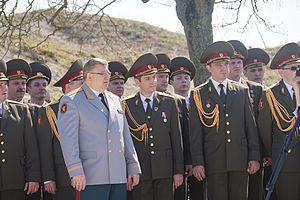
lors des journées de l'histoire au fort de la pompelle. Gennady Ksenafontovich Sachenyuk dirigeant la chorale
Les Chœurs de l’Armée rouge sont un ensemble militaire russe composé de solistes, de choristes, de musiciens ainsi que de danseurs.